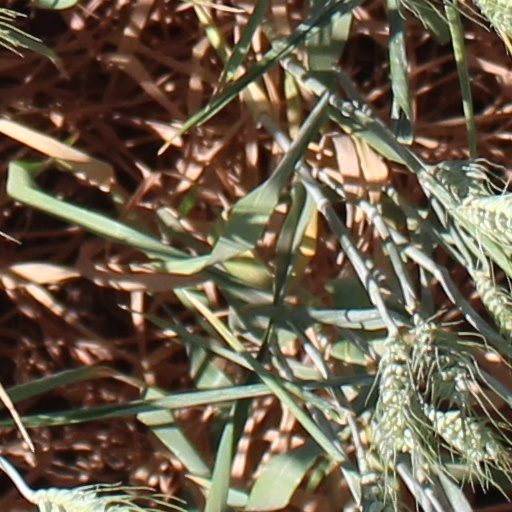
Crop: wheat